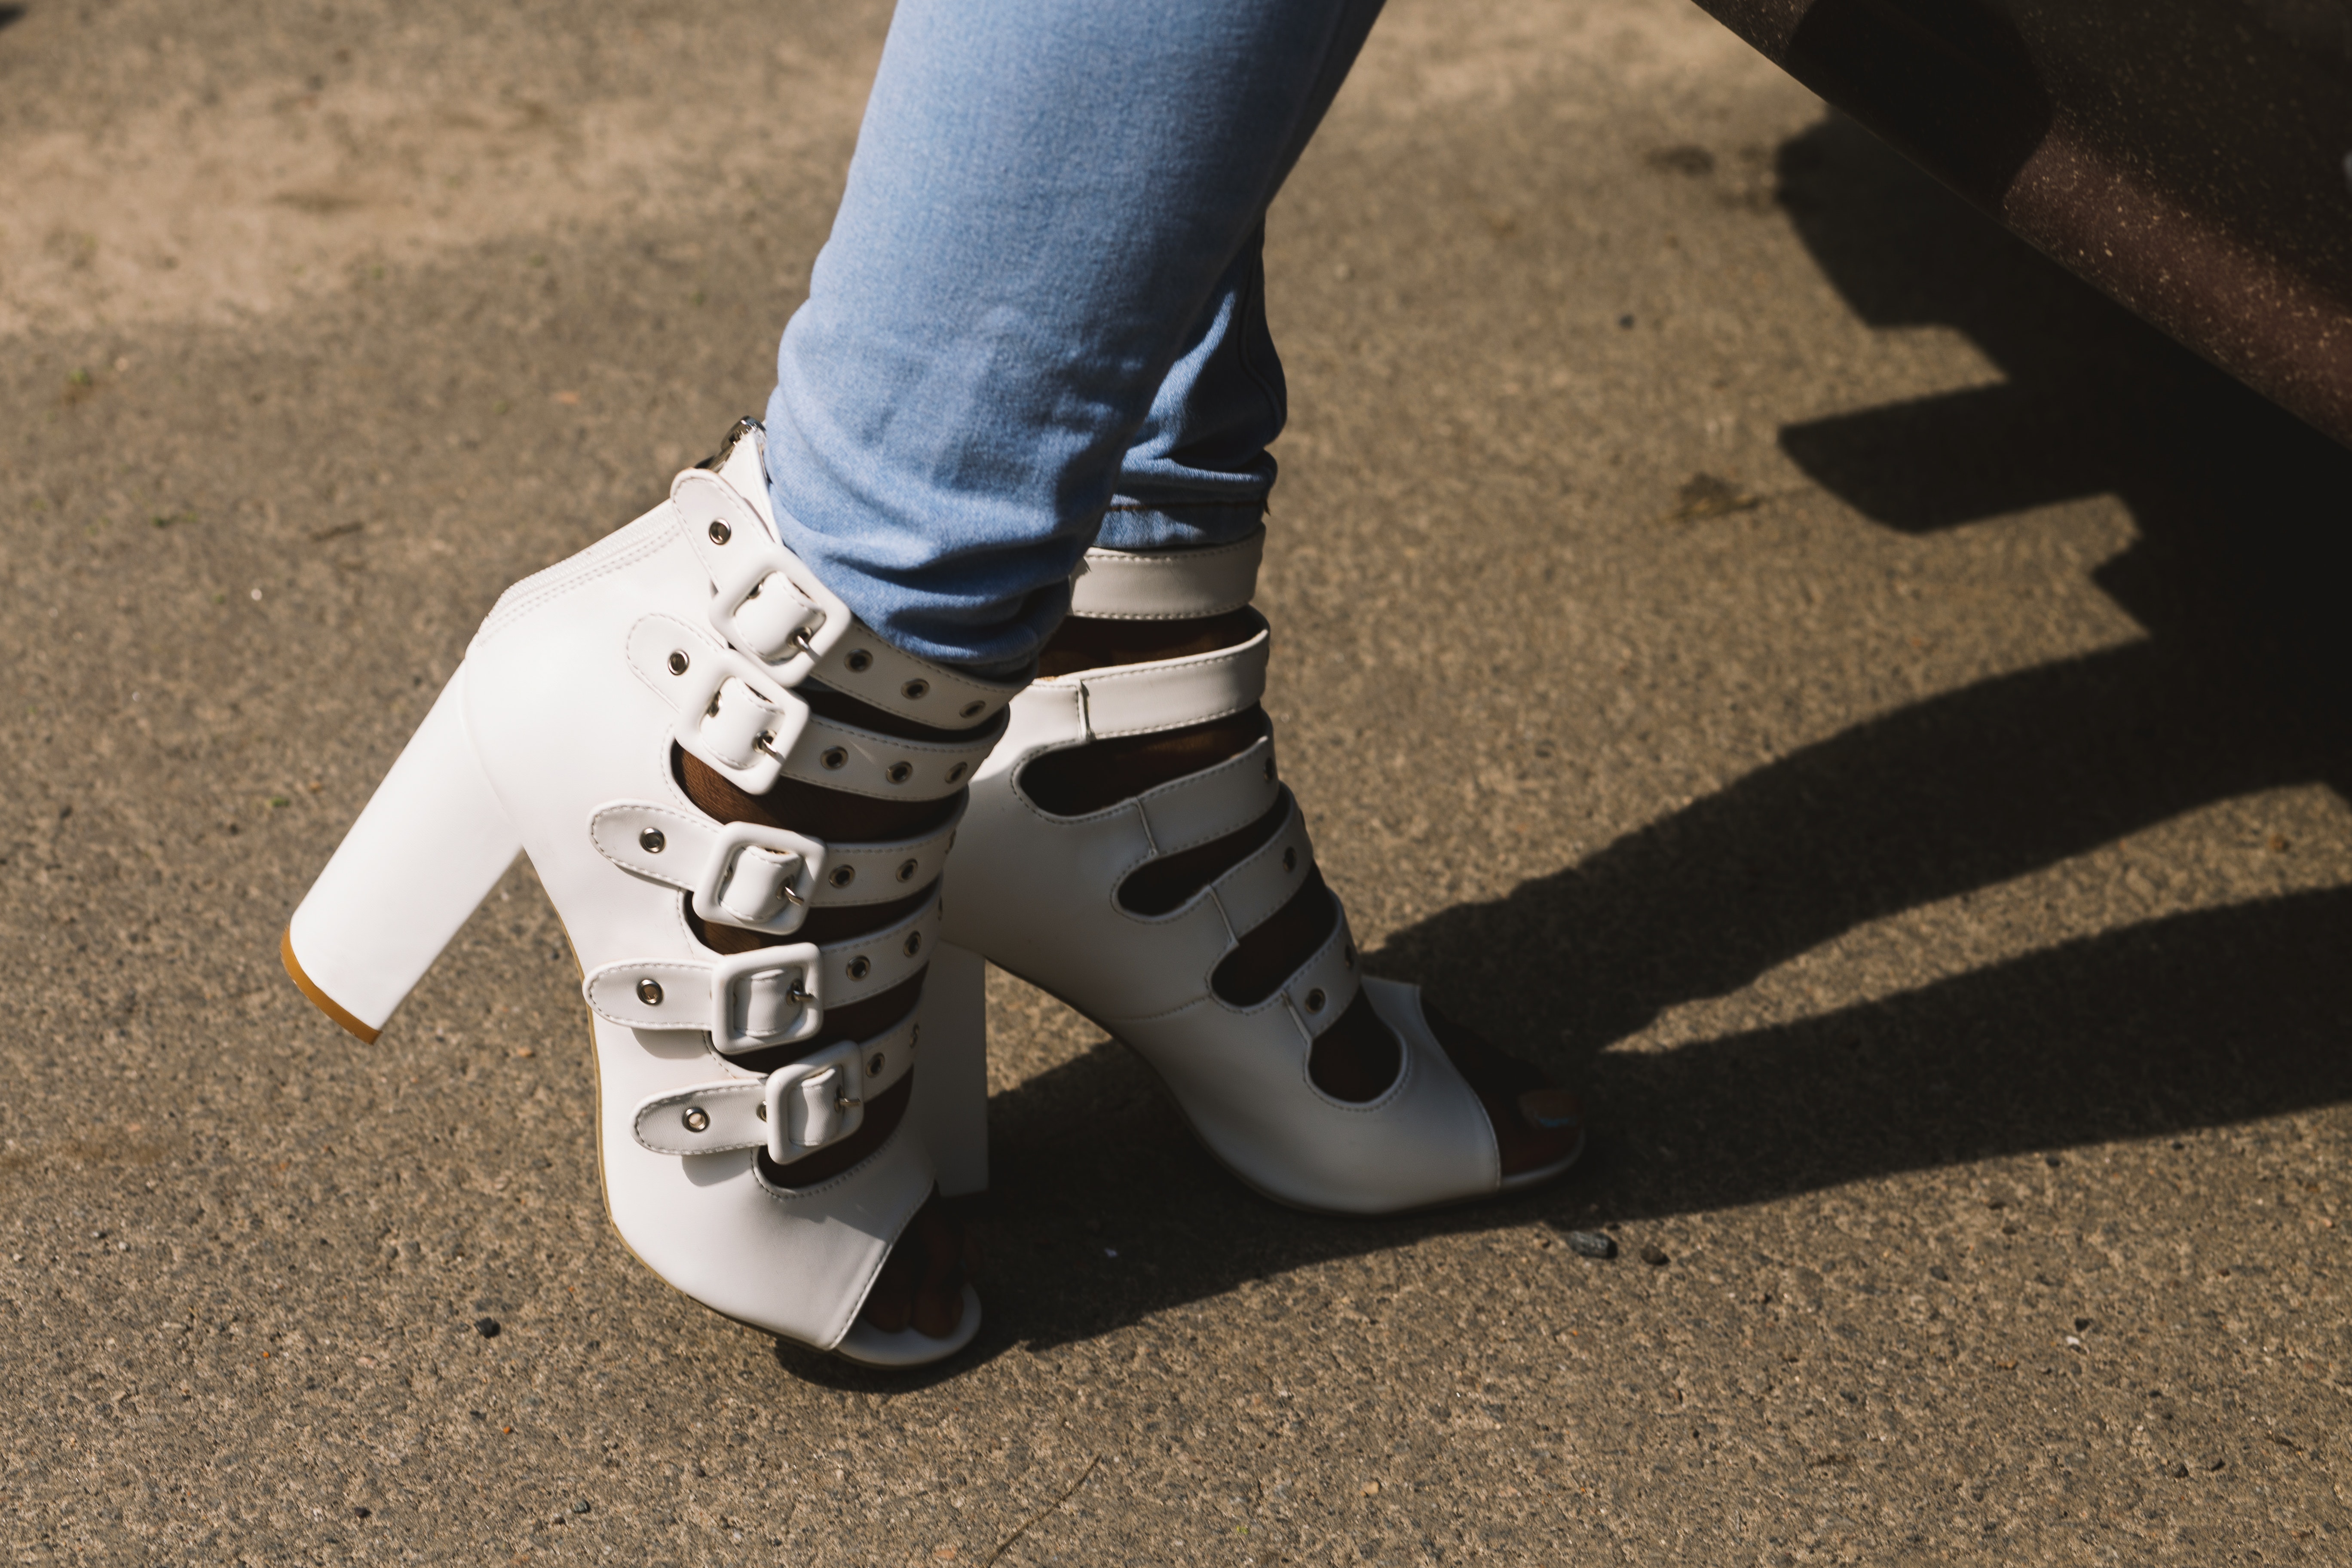
white, footwear, black, shoe, street fashion, leg, human leg, ankle, fashion, jeans, joint, calf, Plimsoll shoe, foot, tights, fashion accessory, black and white, denim, high heels, style, trousers, knee